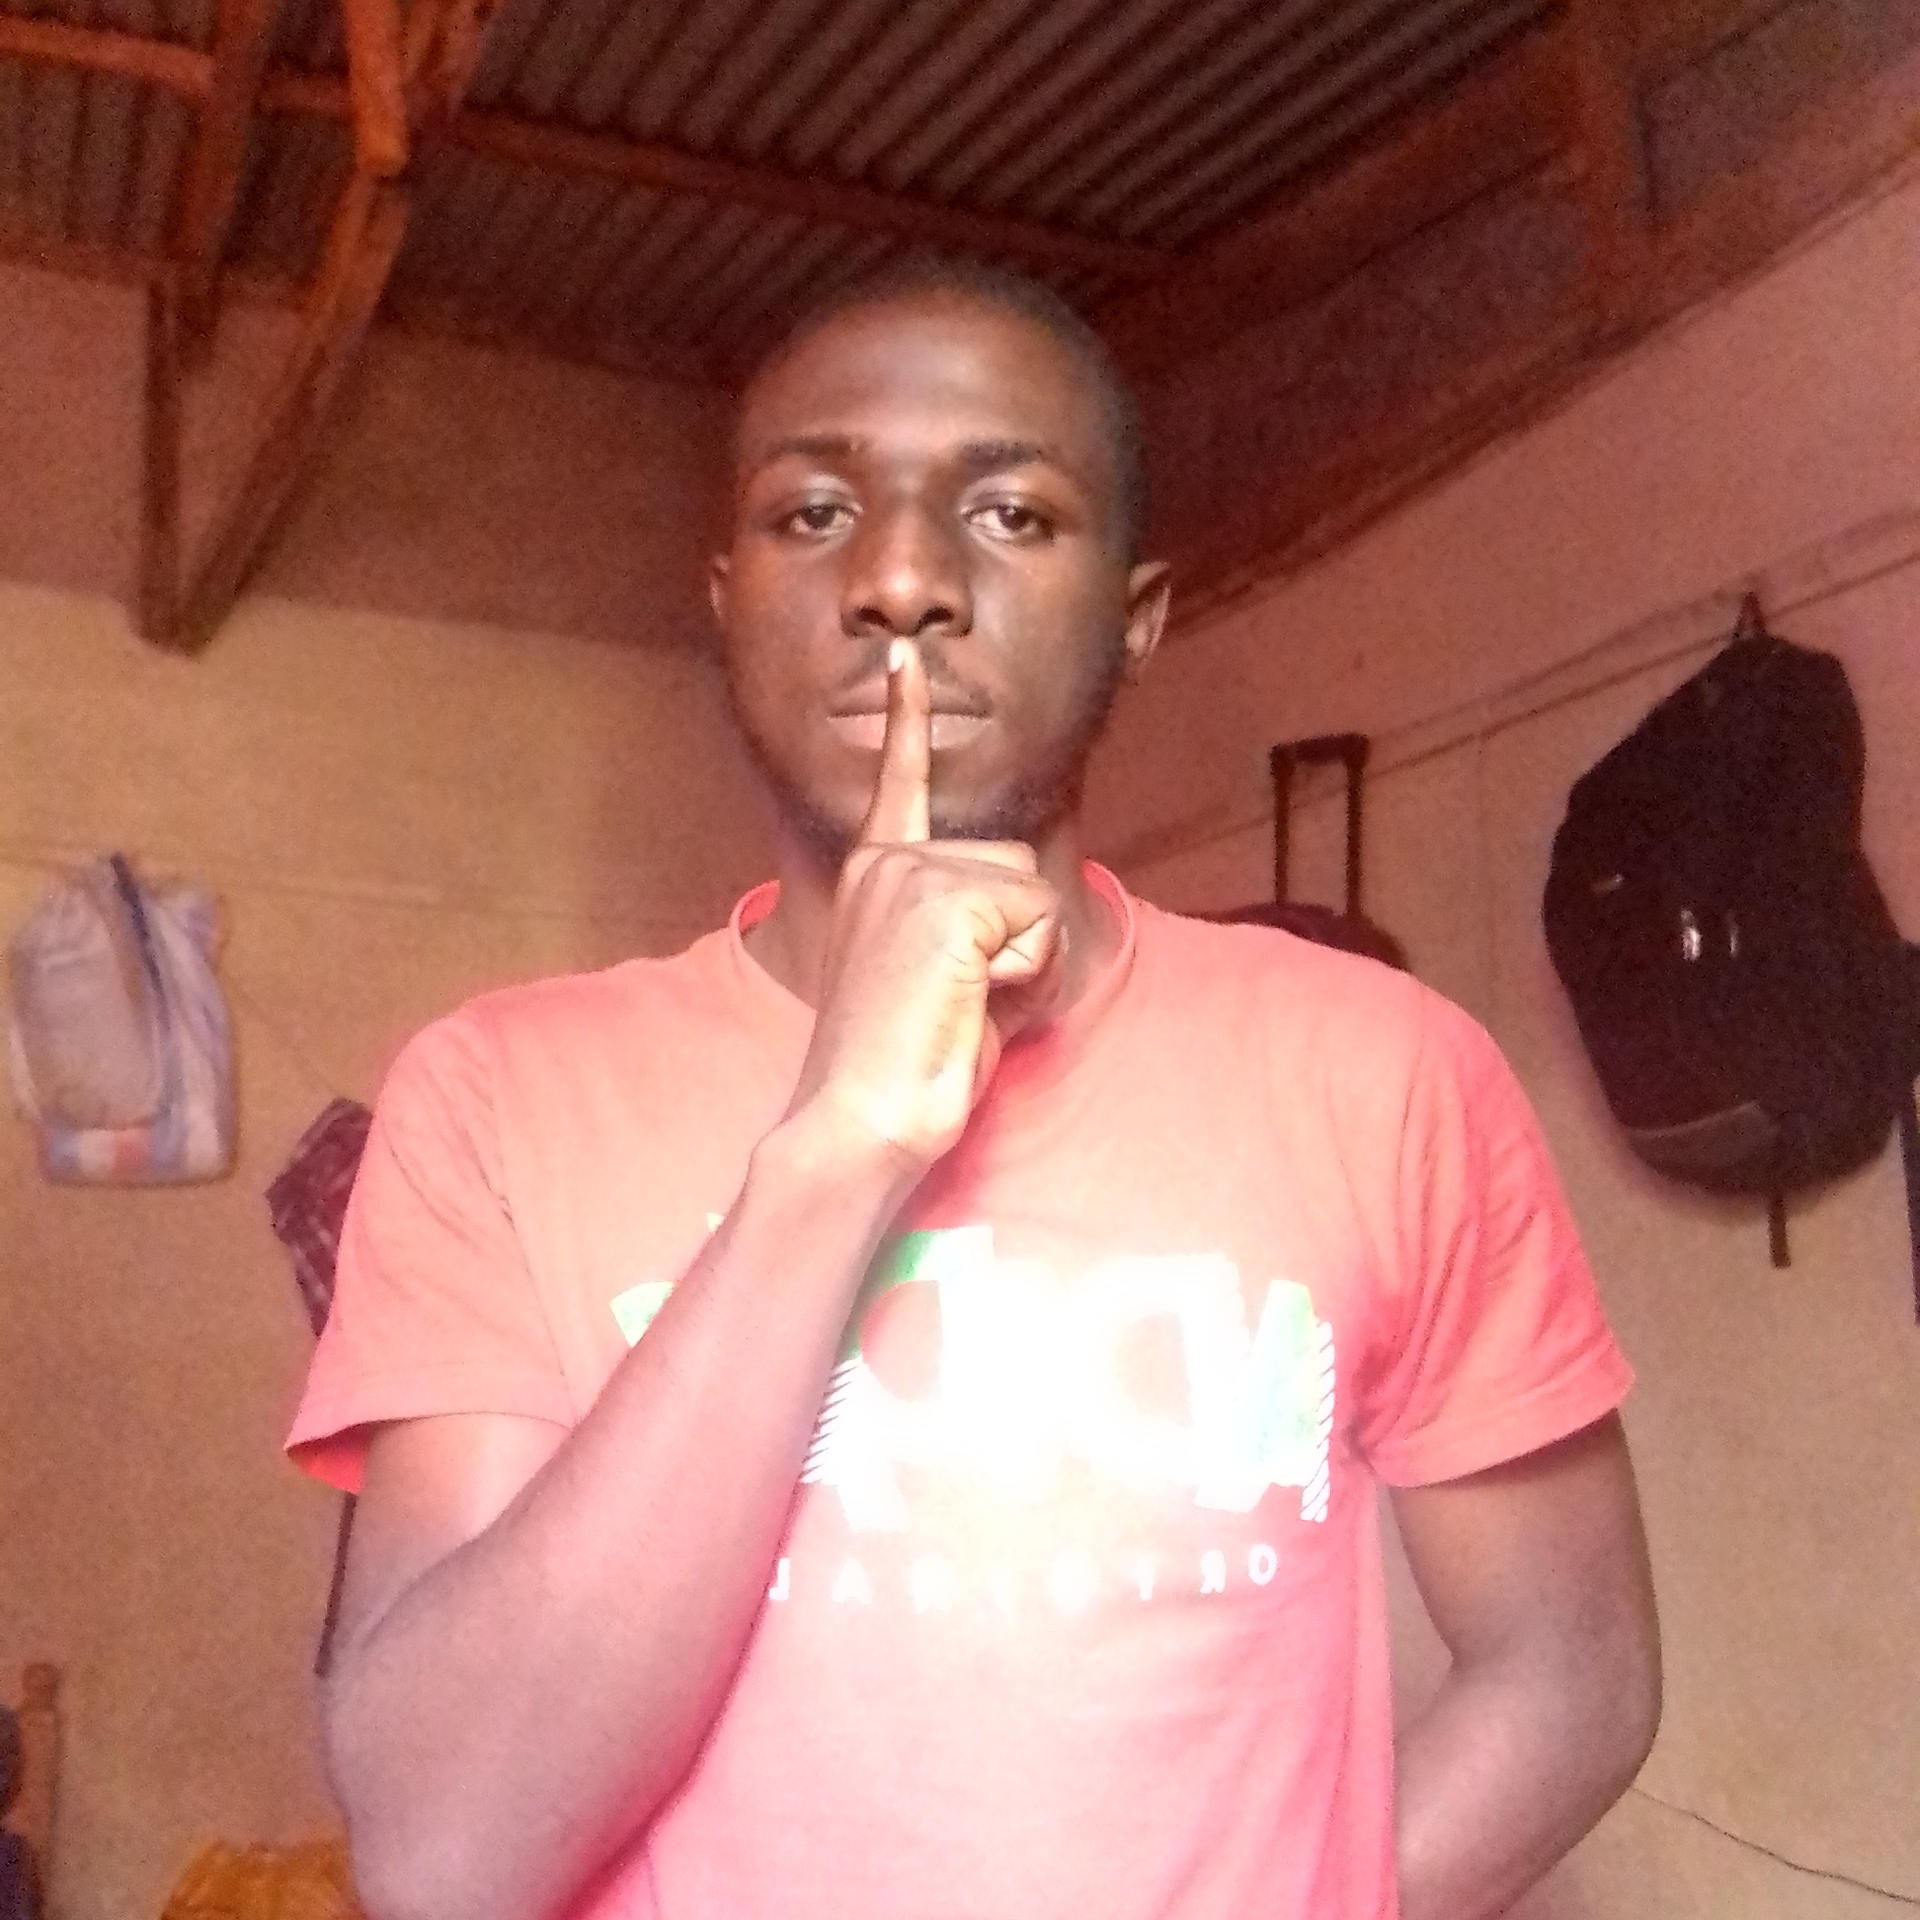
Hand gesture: mute